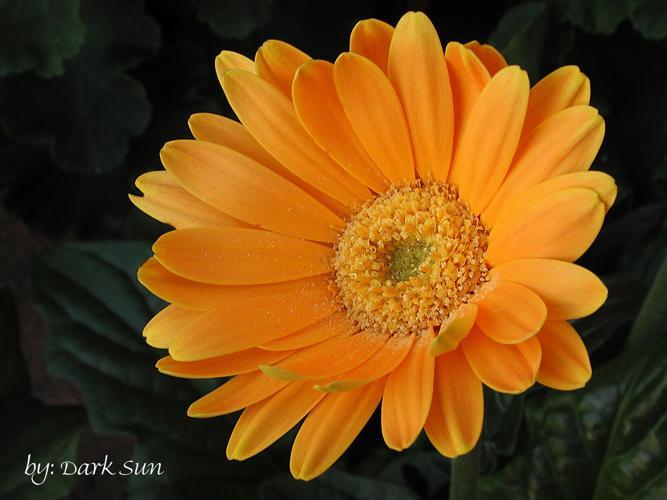
Label: barbeton daisy